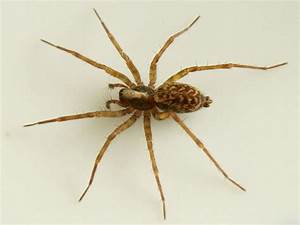
Label: ragno